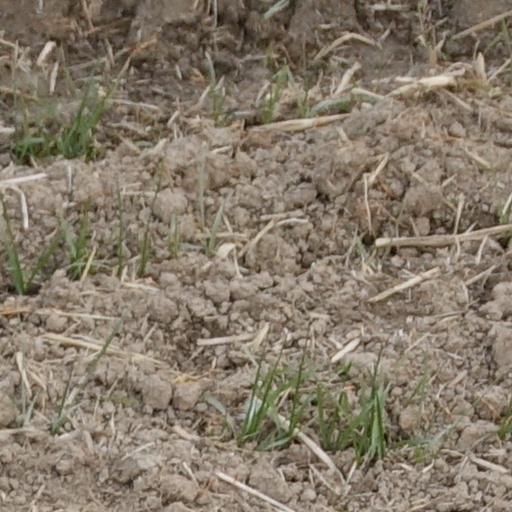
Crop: wheat